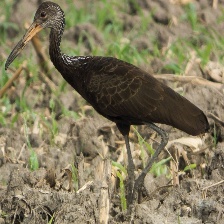
Species: LIMPKIN
Scientific name: ARAMUS GUARAUNA